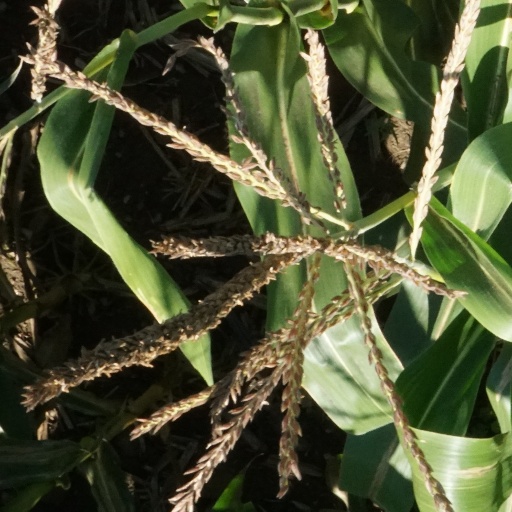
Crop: maize; corn